Fatmire Alushi

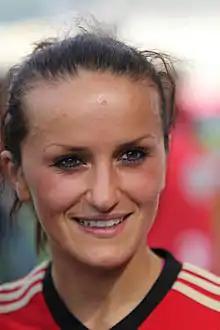
Alushi in 2013

Fatmire "Lira" Alushi (born 1 April 1988) is a German former professional footballer who played as an attacking midfielder for the Germany women's national team. She placed third in 2010 FIFA Ballon d'Or competition, an annual award given to the world's best player.